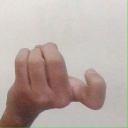
अक्षर: ज